Duct ectasia of breast

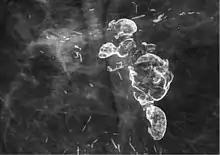
Detail of a mammography showing liponecrosis (round/oval calcifications) and plasma cell mastitis with typical rod-like calcifications

Noninvasive methods to determine duct diameter in live patients are available only recently and it is not clear how the results should be compared with older results from biopsies.